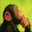
Label: chimpanzee